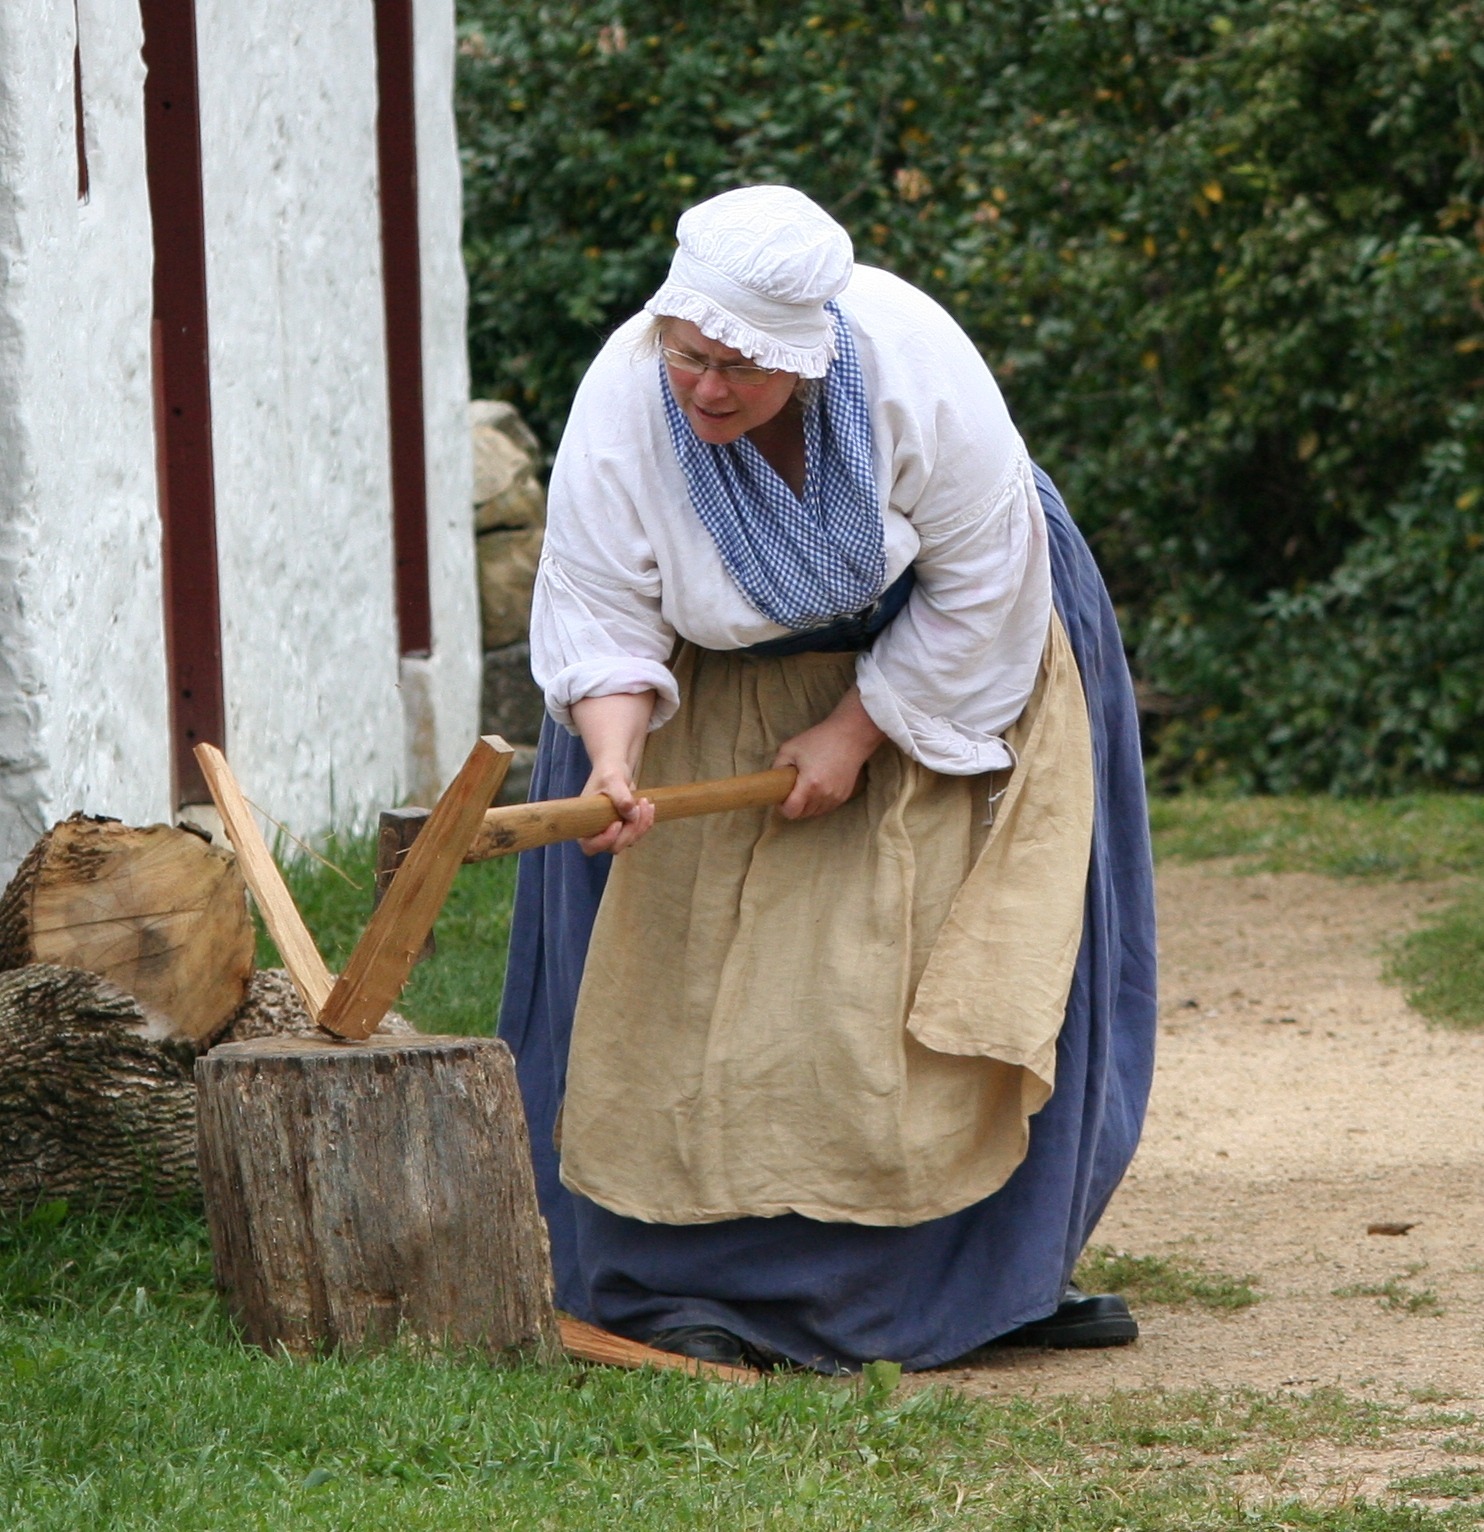
lawn, farming, agriculture, axe, 1700, chop, reenactor, splitting wood, irish american